Spellbound (Dale novel)

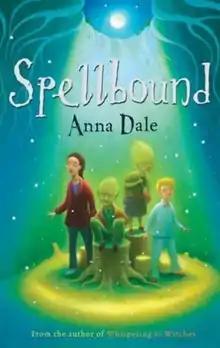
First edition

Spellbound is a 2008 fantasy/magic novel for children and the 3rd to have been written by British author Anna Dale, the author of "Whispering to Witches" and "Dawn Undercover".